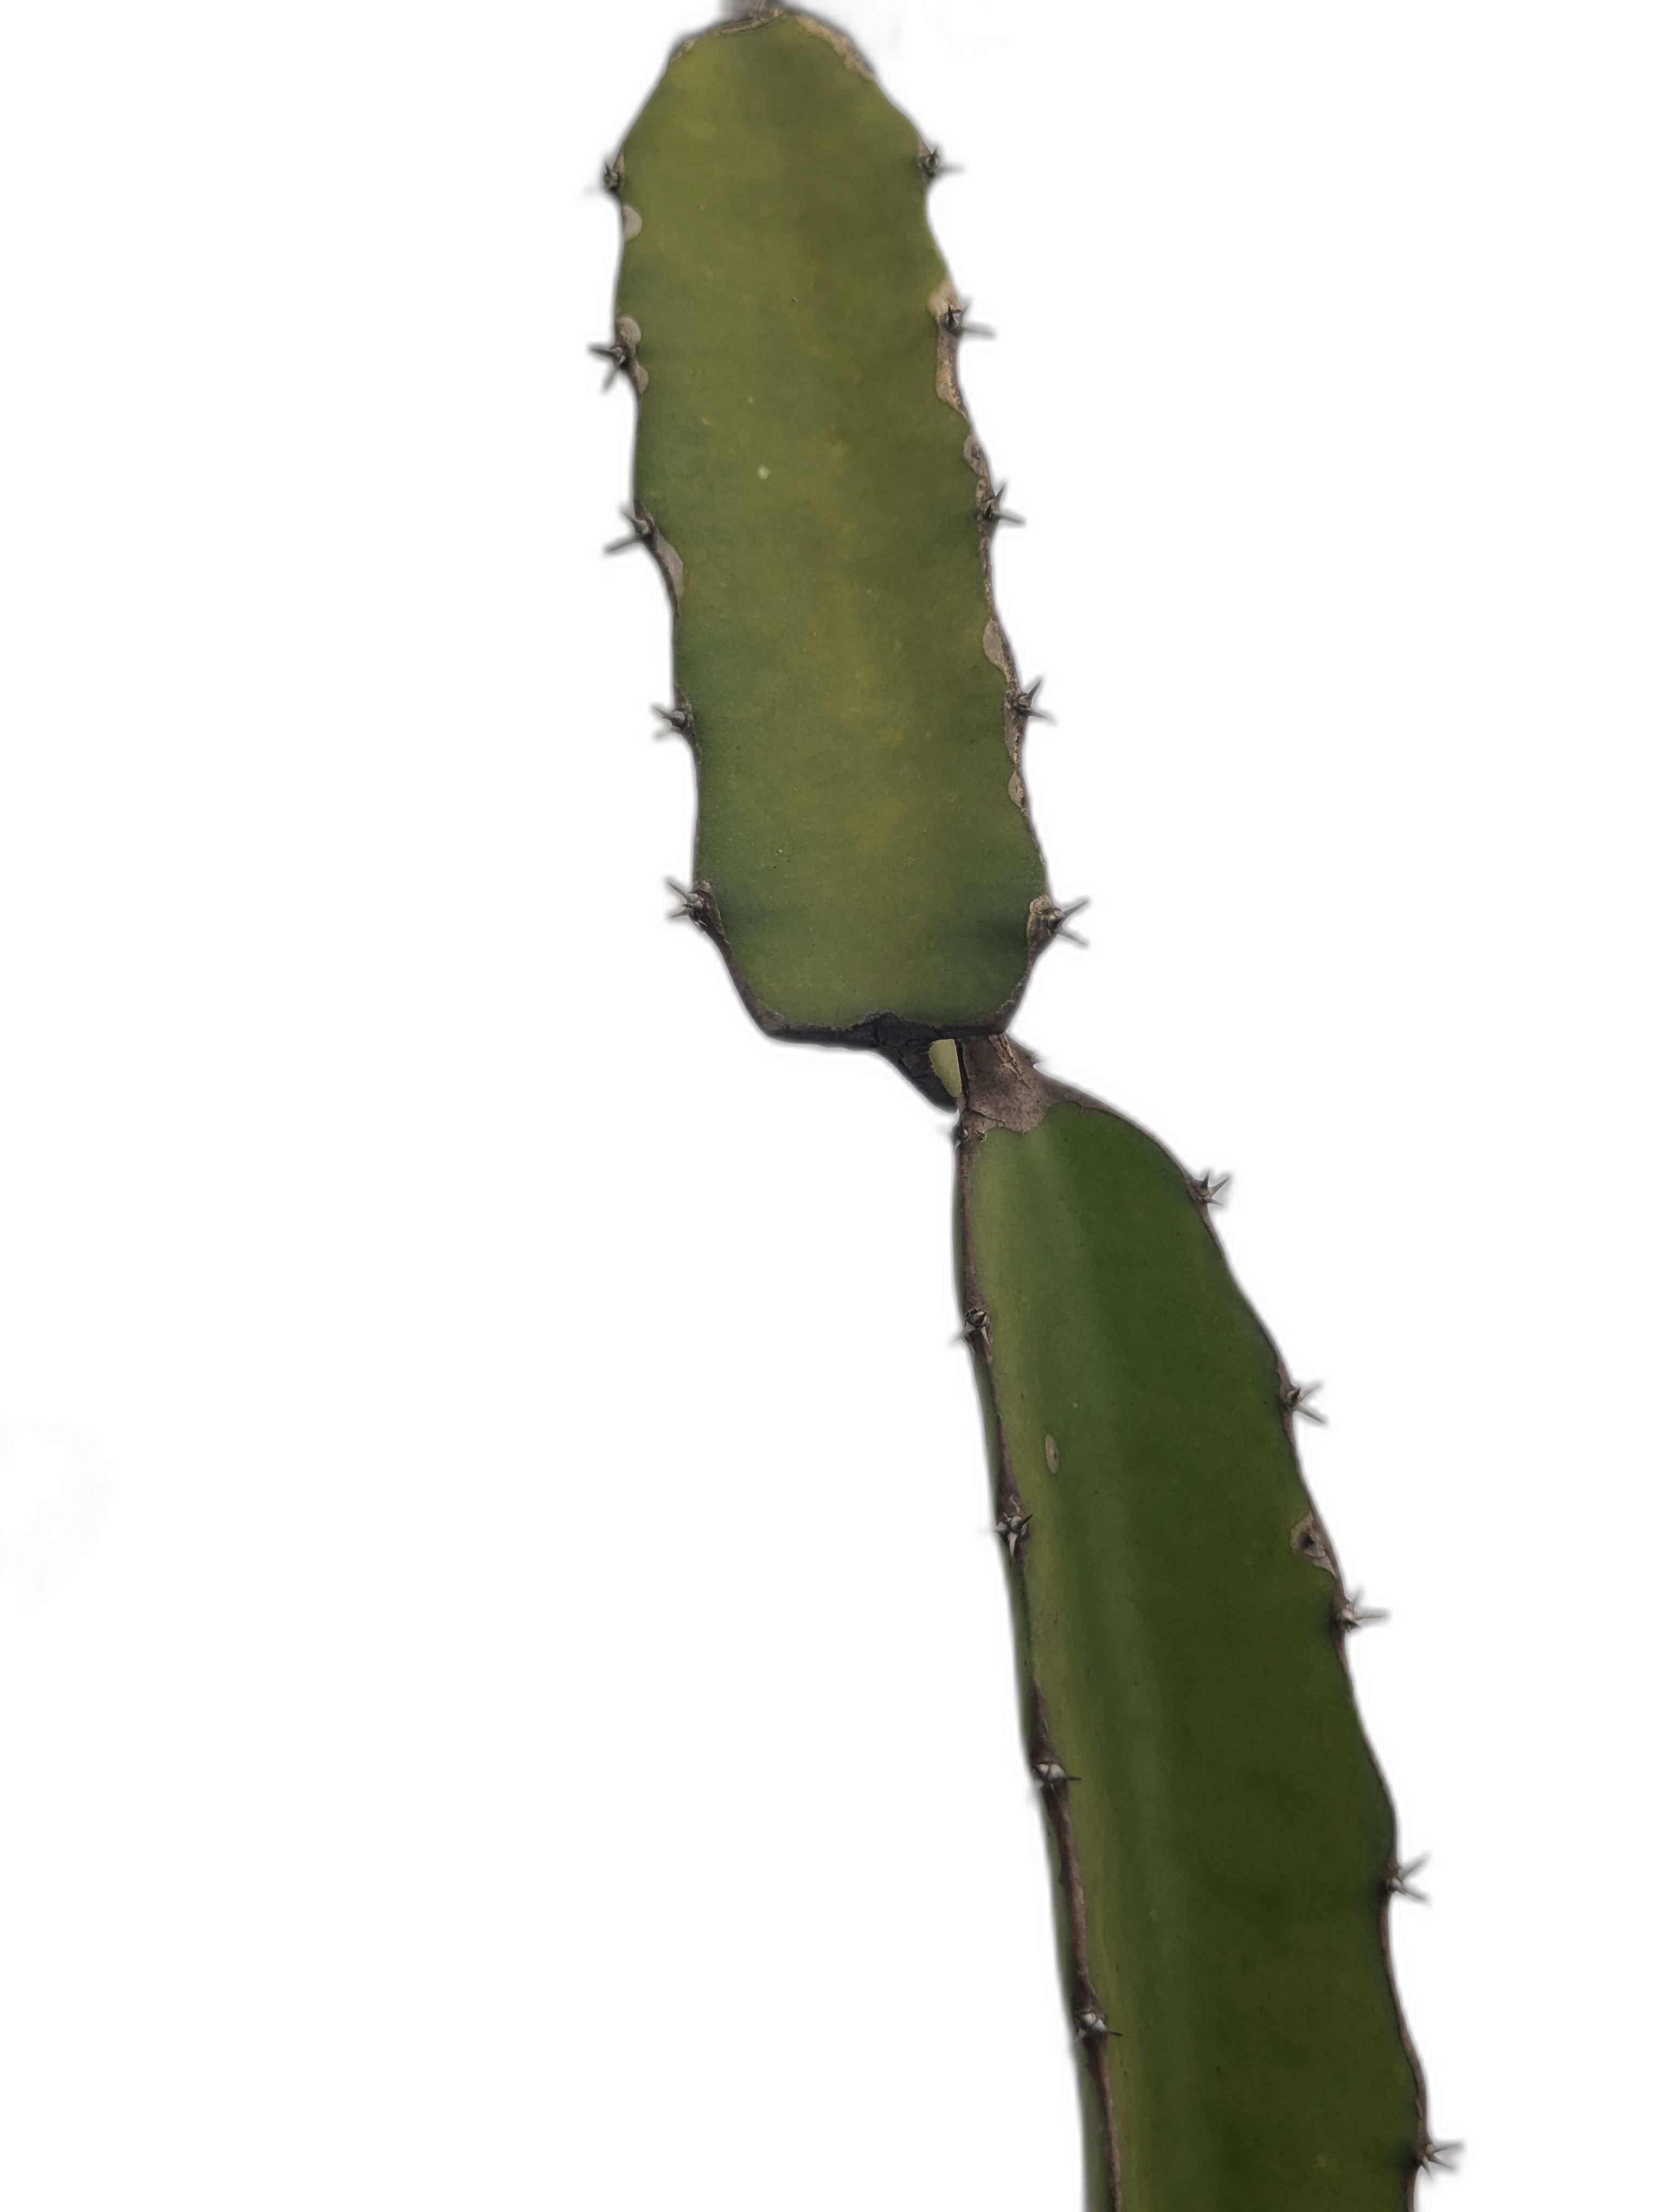
Label: Good leaf